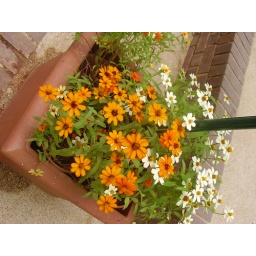
orange flowers in a pot